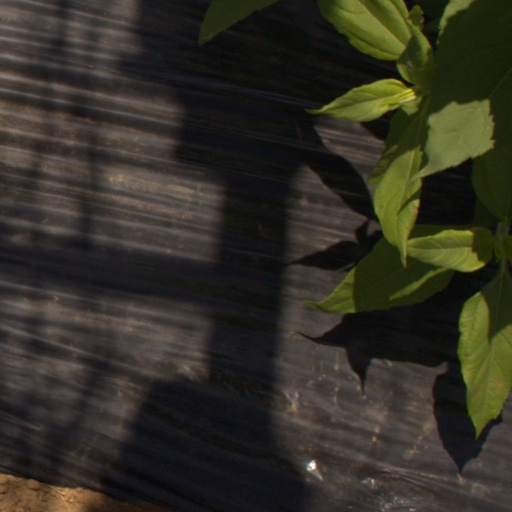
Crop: Jerusalem artichoke